Theatre Museum

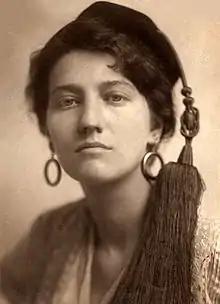
Gabrielle Enthoven, photography by George Charles Beresford, 1904

The origins of the museum can be traced back to 1911 when collector Gabrielle Enthoven began a campaign for the creation of a "National Museum of Theatre Arts". The Victoria & Albert Museum accepted custodianship of Enthoven's collection in 1924, and she continued to add to it until her death in 1950.